Korotoyak, Voronezh Oblast

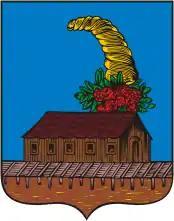
The coat of arms of Korotoyak was adopted in 1781

Korotoyak is a rural locality (a "selo") in Ostrogozhsky District of Voronezh Oblast, Russia, located on the right bank of the Don River. Population: 1,904 (2010).